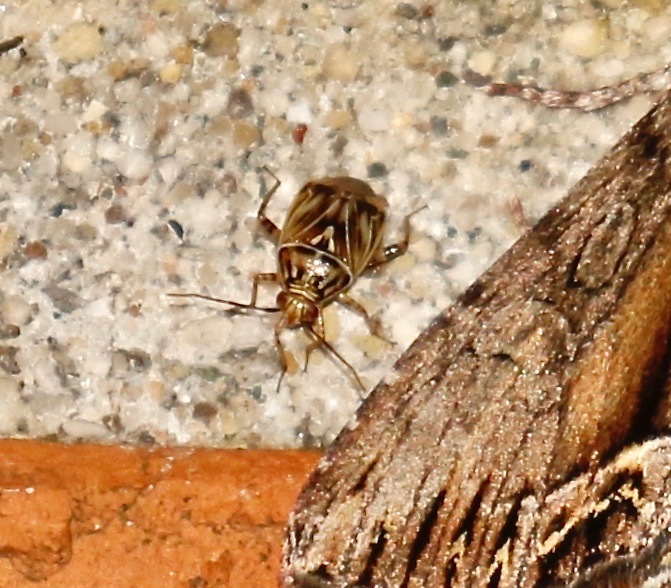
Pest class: lygus_bug